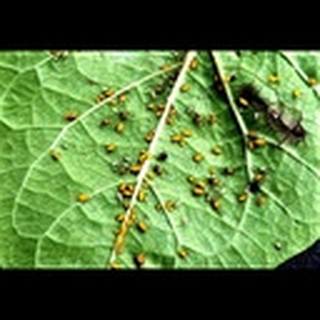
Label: cotton_aphids